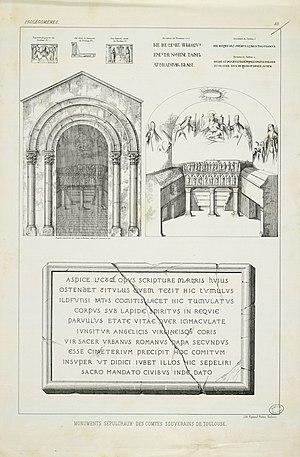
Texte incomplet des dernières pages. La plupart des lithographies ont été tirées par les ateliers de Raynaud frères, d'après A. Du Mège. Quelques unes ont été dessinées et lithographiées par Charles Gall, Bonnet, E. Binet, Durand, M. Pomier, P. Lacour, G. Chariol, Les planches sont numérotées mais plusieurs manquent sur les 49 annoncées (pl. 1, 6, 13, 18, 21,22, 23, 24, 25, 26, 27, 28, 30, 31, 32, 33, 38, 40, ...)
La porte des Comtes est une porte de la Basilique Saint-Sernin de Toulouse.
Le Comte de l’An mil désigne un projet de recherche multidisciplinaire fondé en 1989 à la suite de l’ouverture du principal sarcophage conservé dans l’enfeu de la Porte des Comtes de la basilique Saint-Sernin de Toulouse. Ayant débuté comme une simple opération relevant de l’archéologie préventive, cette intervention a abouti à une véritable recherche programmée rassemblant une quarantaine de spécialistes de la médecine actuelle et ancienne, de l’histoire du Haut Moyen Âge, de l’archéologie et de l’histoire des textiles anciens.